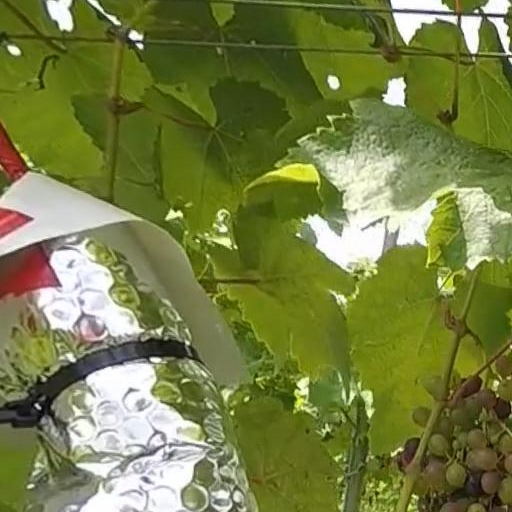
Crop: grape